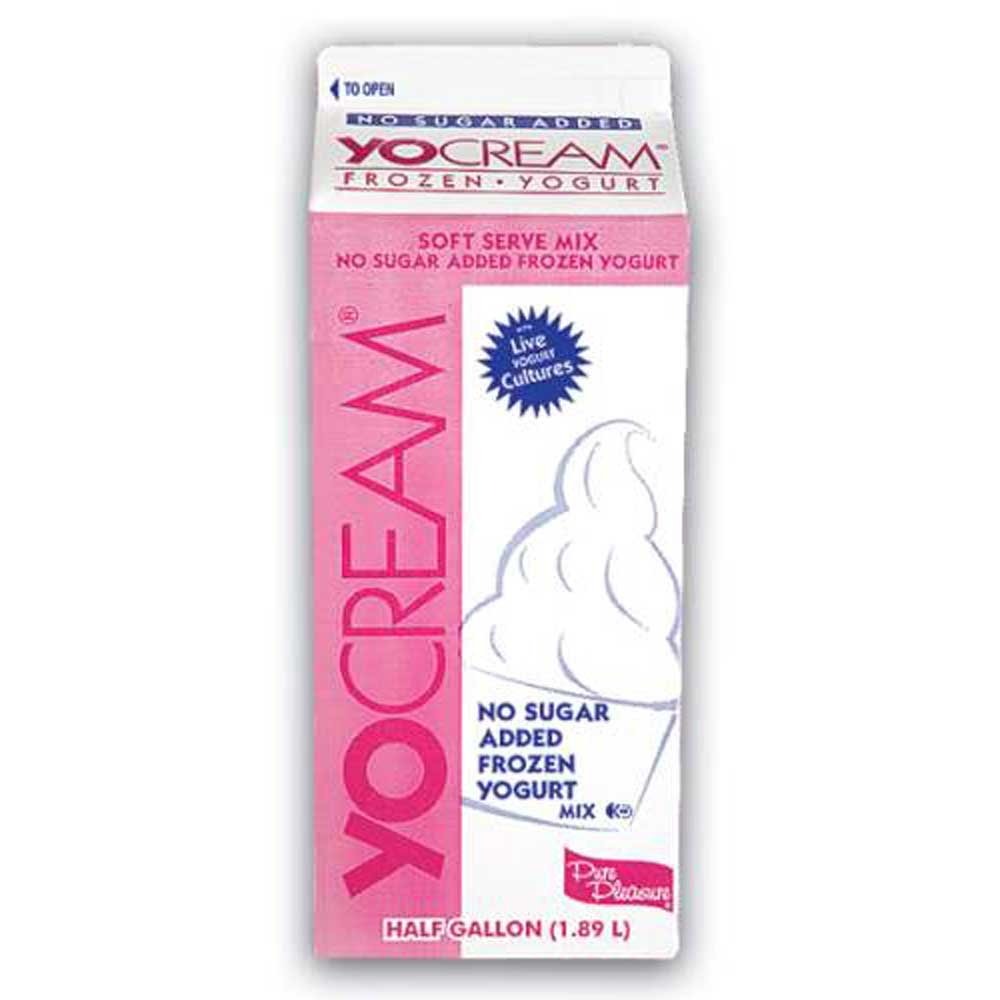
Item Name: Yocream No Sugar Added Chocolate Fat Free Soft Serve Yogurt Mix, 64 Ounce -- 6 per case.
Value: 6.0
Unit: Count

Price: 112.44